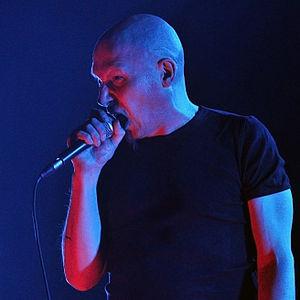
Impaled Nazarene est un groupe de metal extrême finlandais, originaire d'Oulu. Il démarre initialement dans le black metal accompagné d'éléments issus du grindcore, puis par la suite, plus poussé vers le punk hardcore. Le groupe est actuellement signé au label français Osmose Productions.